Golda Meir

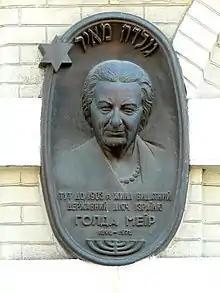
Golda Meir Memorial Plaque on the building where she was born (5-A Baseina Street, Kyiv)

Following the Yom Kippur War, Meir's government was plagued by infighting and questions over Israel's lack of preparation for the war. The Agranat Commission appointed to investigate the war cleared Meir of "direct responsibility". It said about her actions on Yom Kippur morning: